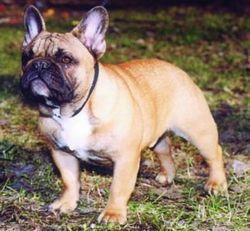
Brabancon_griffon